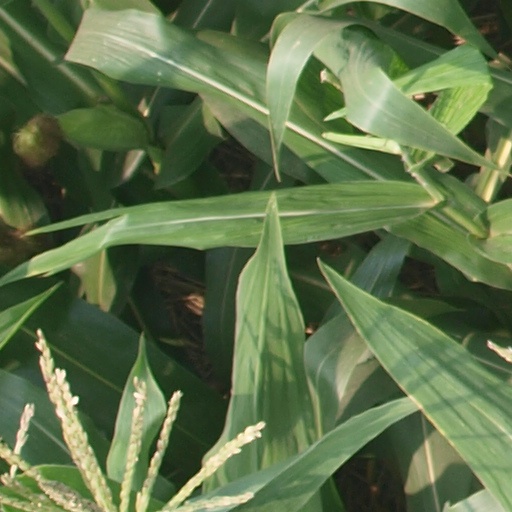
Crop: maize; corn